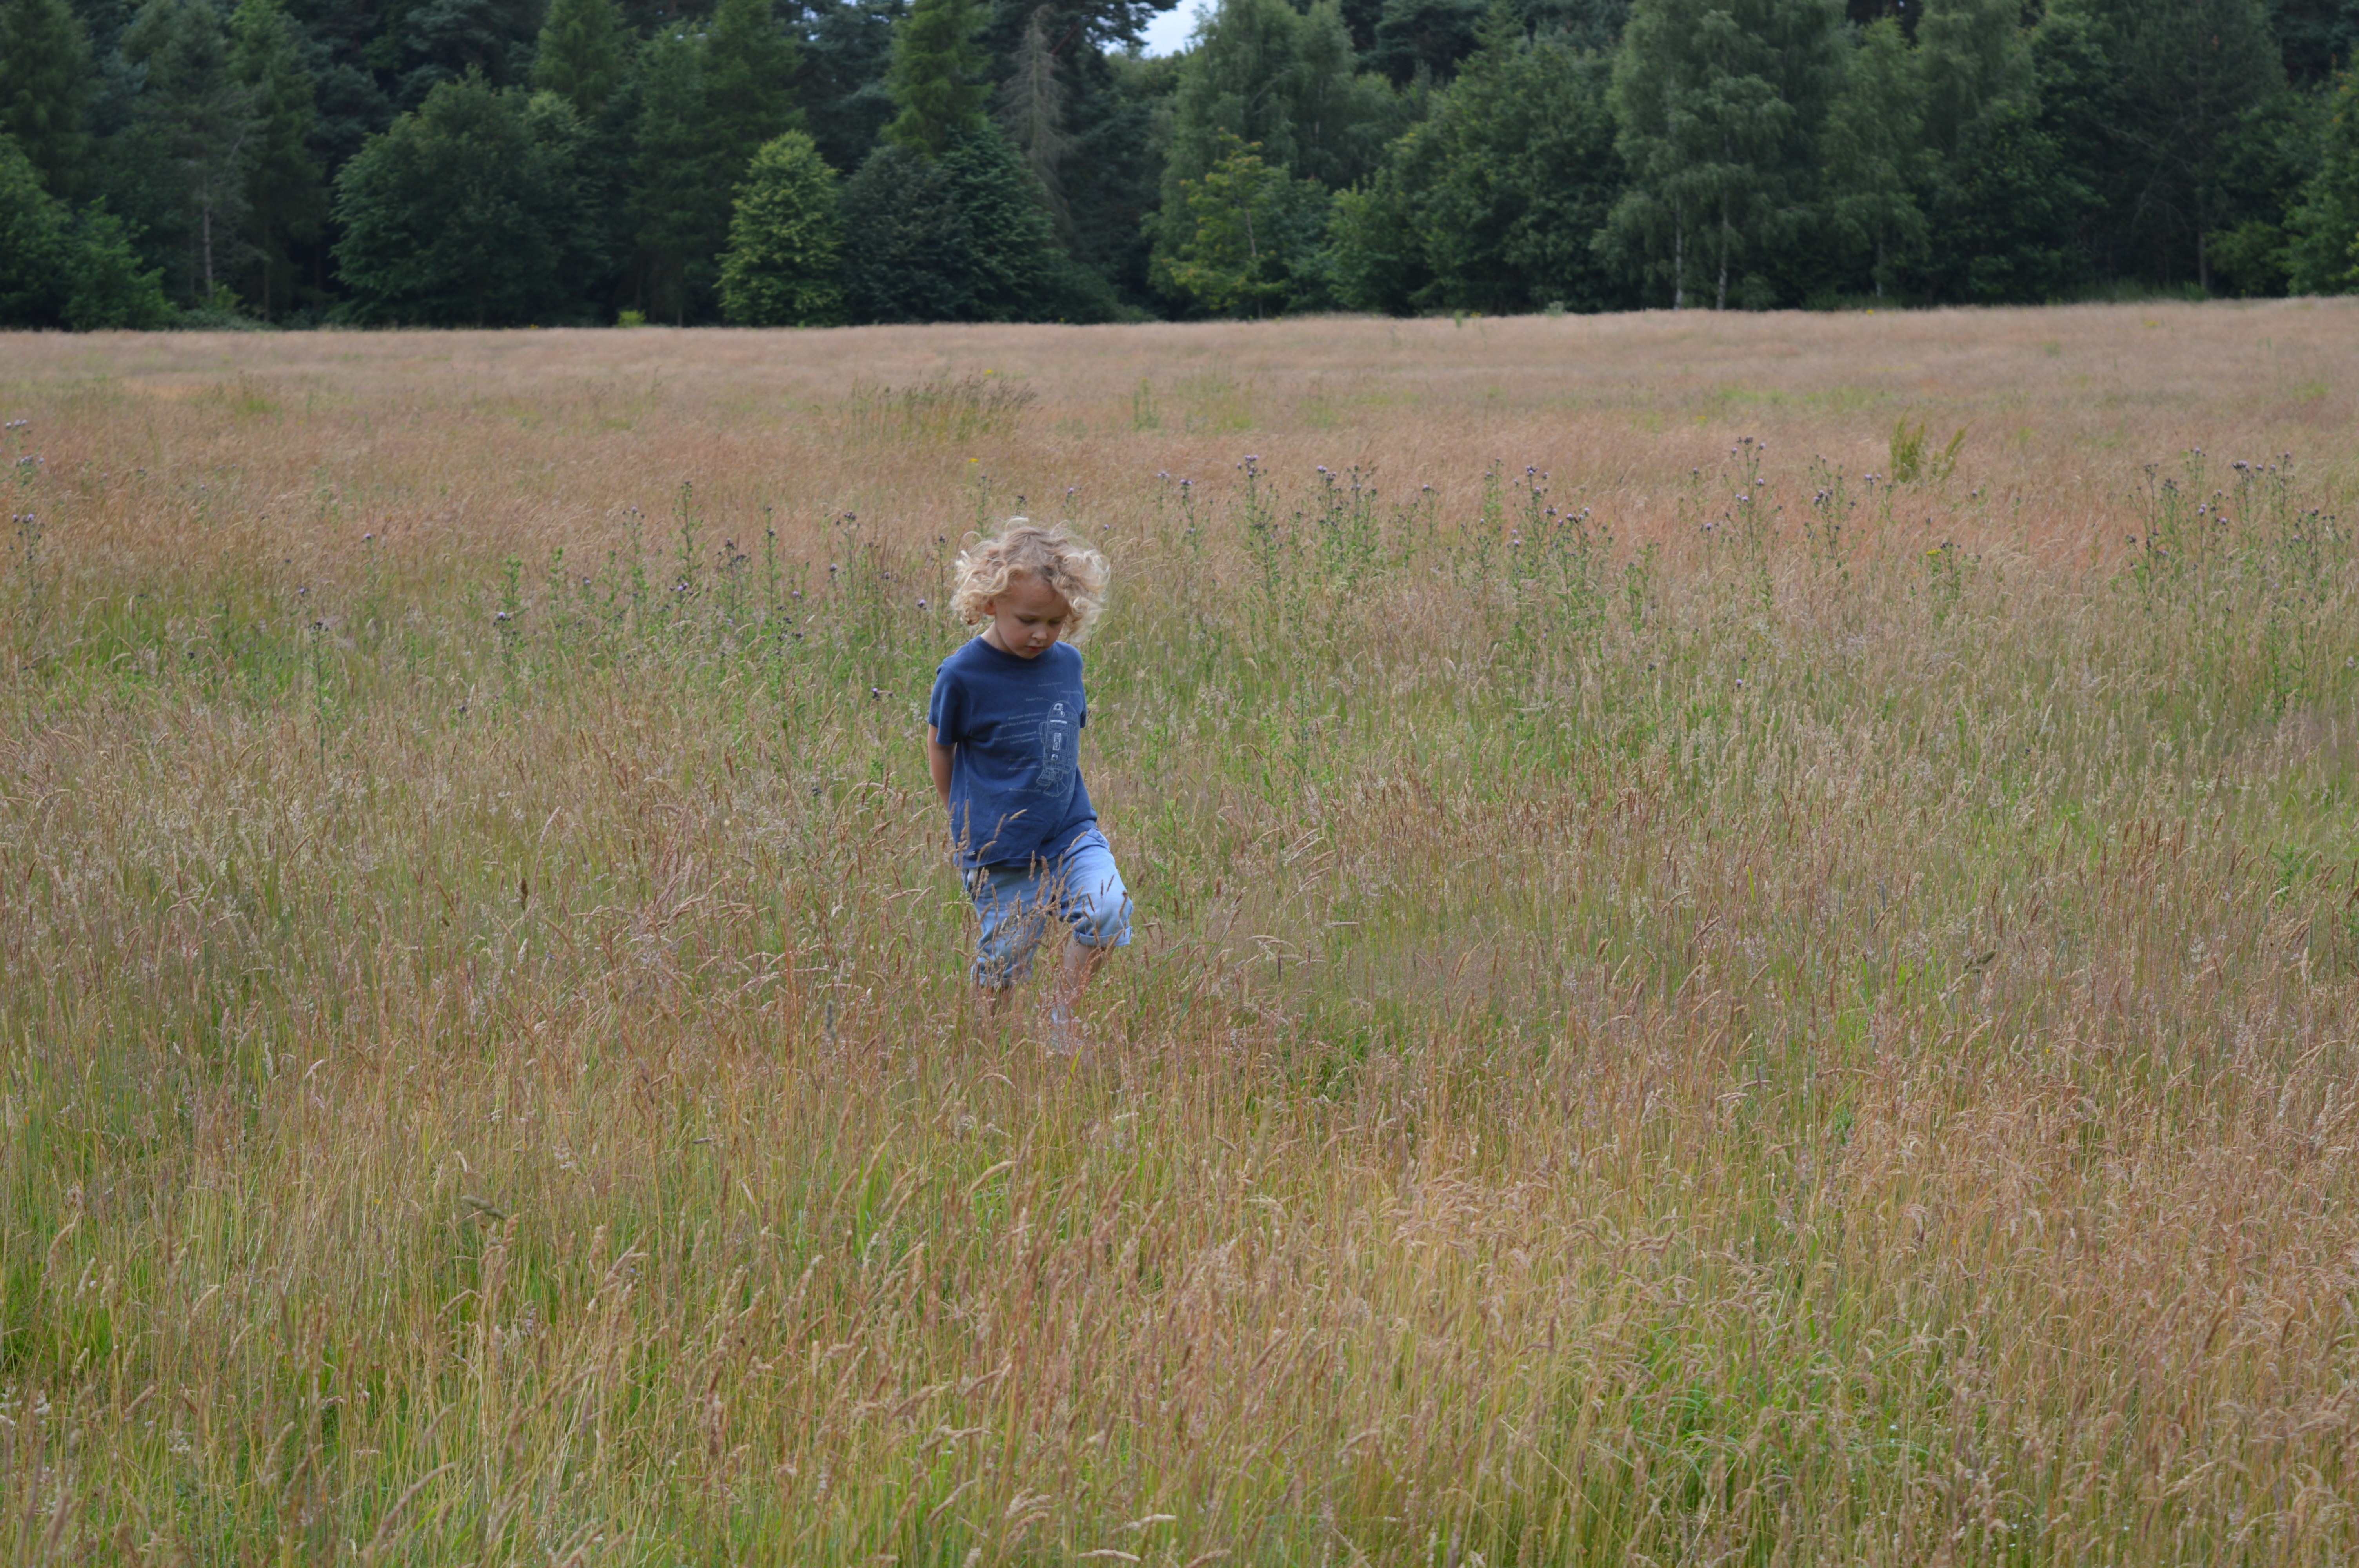
nature, grass, person, people, field, meadow, prairie, play, boy, kid, cute, summer, young, pasture, child, playing, curly hair, childhood, caucasian, family, fields, fun, happy, grassland, toddler, wetland, joy, habitat, ecosystem, curly, happy children, preschool, happy kid, happy child, children playing, rural area, coventry, kids playing, little boy, family playing, preschool children, toddlers playing, natural environment, grass family, coombe abbey